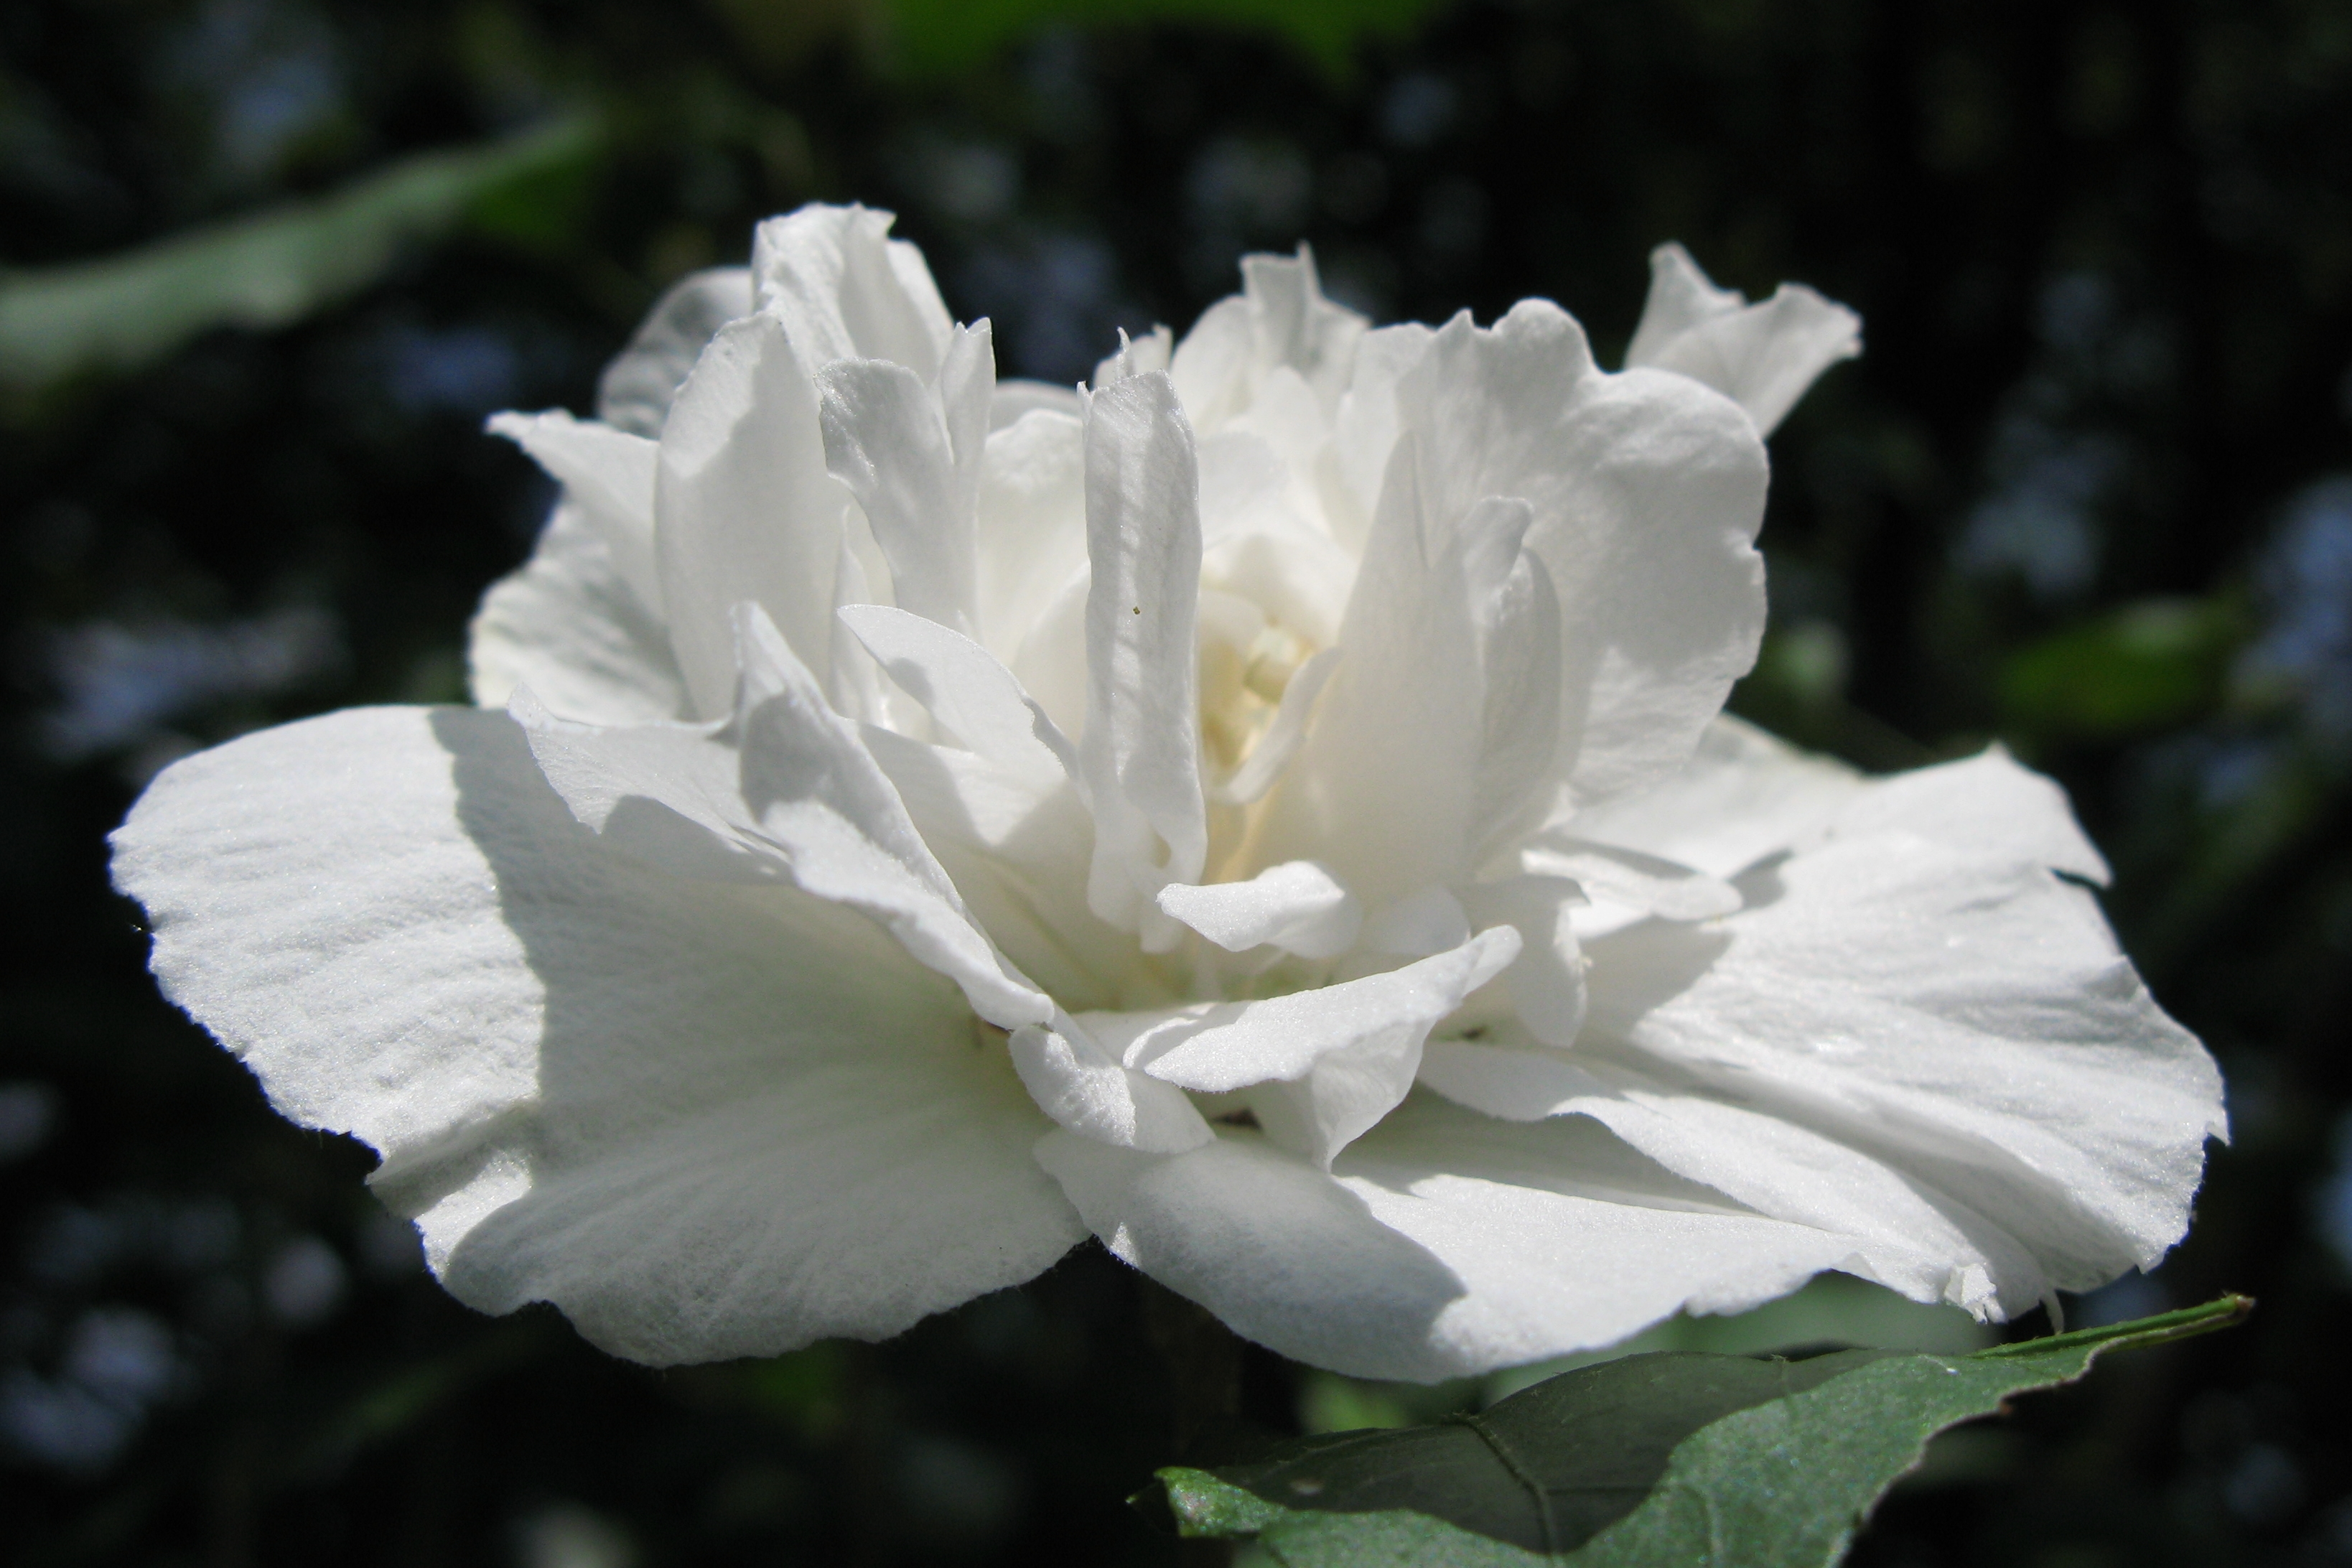
blossom, plant, white, flower, petal, rose, high, botany, flora, shrub, hires, hi, res, resolution, g7, themacrogroup, macro photography, flowering plant, land plant